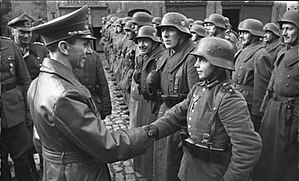
Hitlerjugend / Under 2. verdenskrig
Foto af Joseph Goebbels uddele Jernkorset af anden klasse til det 16-årige Hitlerjugend-medlem Willi Hübner efter erobringen af Lauban i 1945
Hitlerjugend var en paramilitær ungdomsorganisation for drenge. De blev opdraget efter den ariske races principper i Nazityskland.